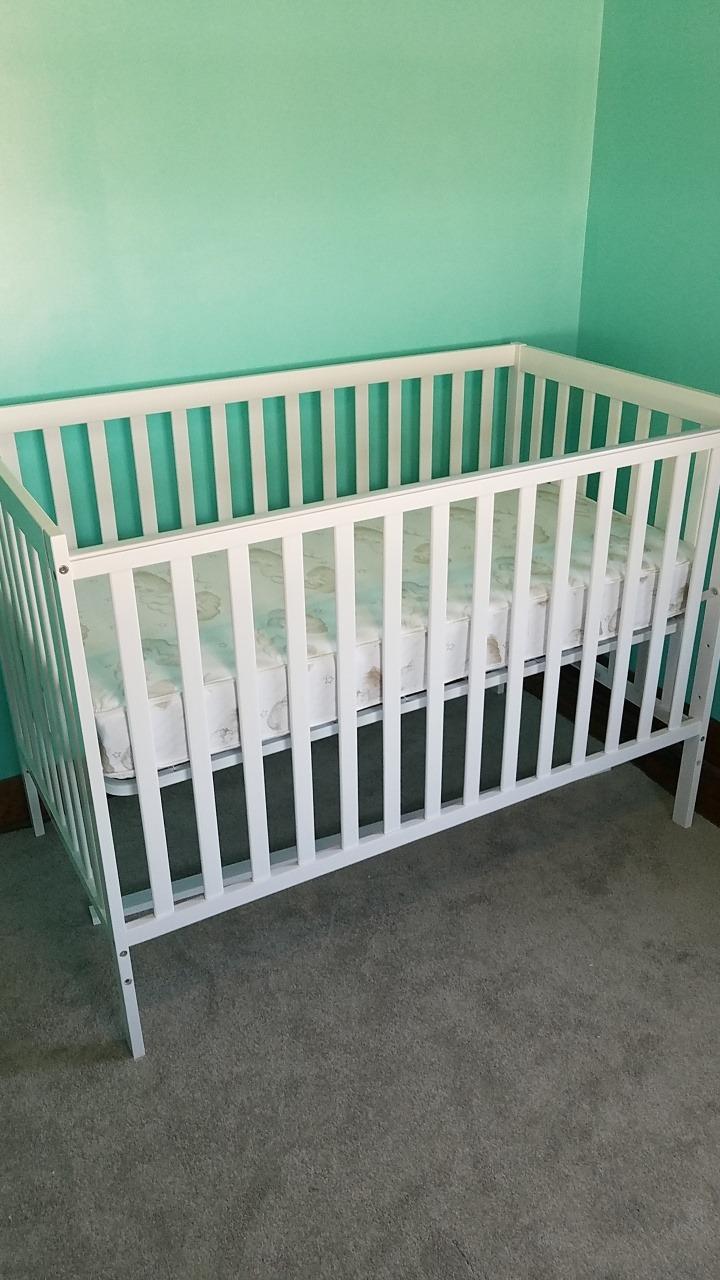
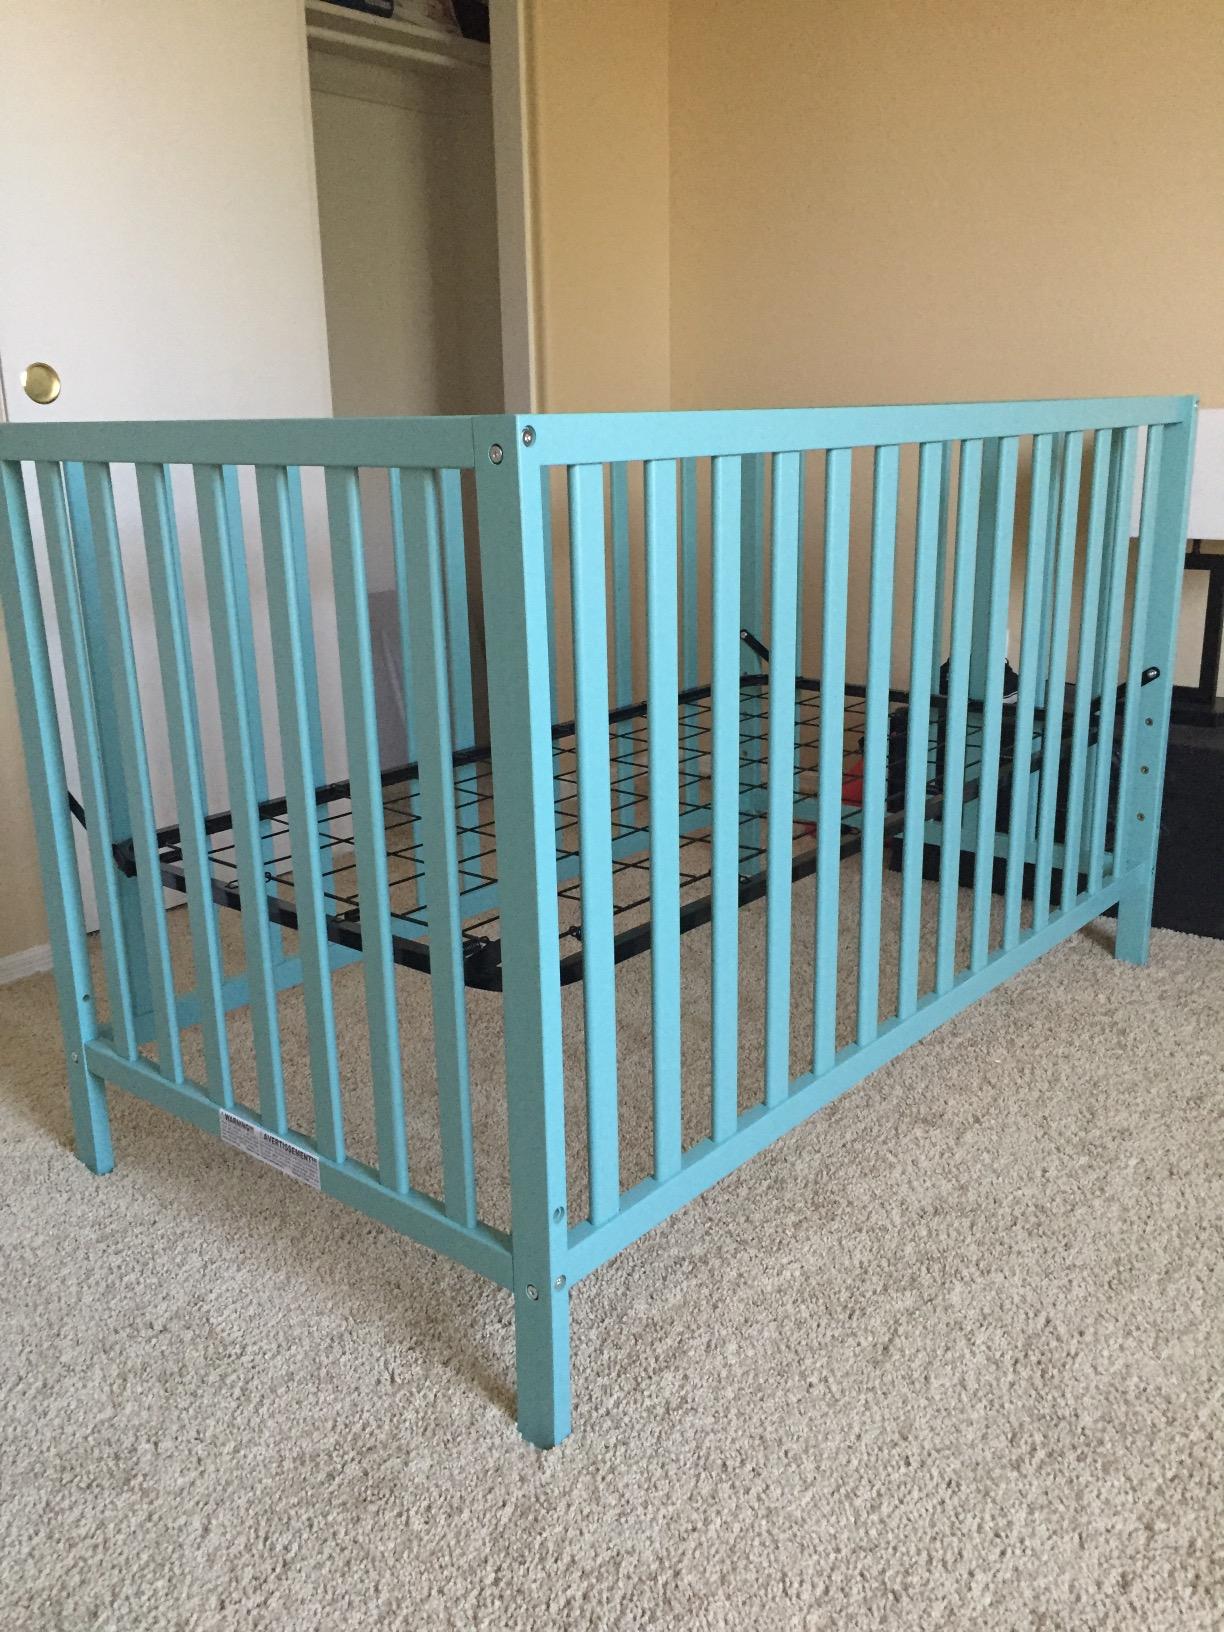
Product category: products_crib
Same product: no